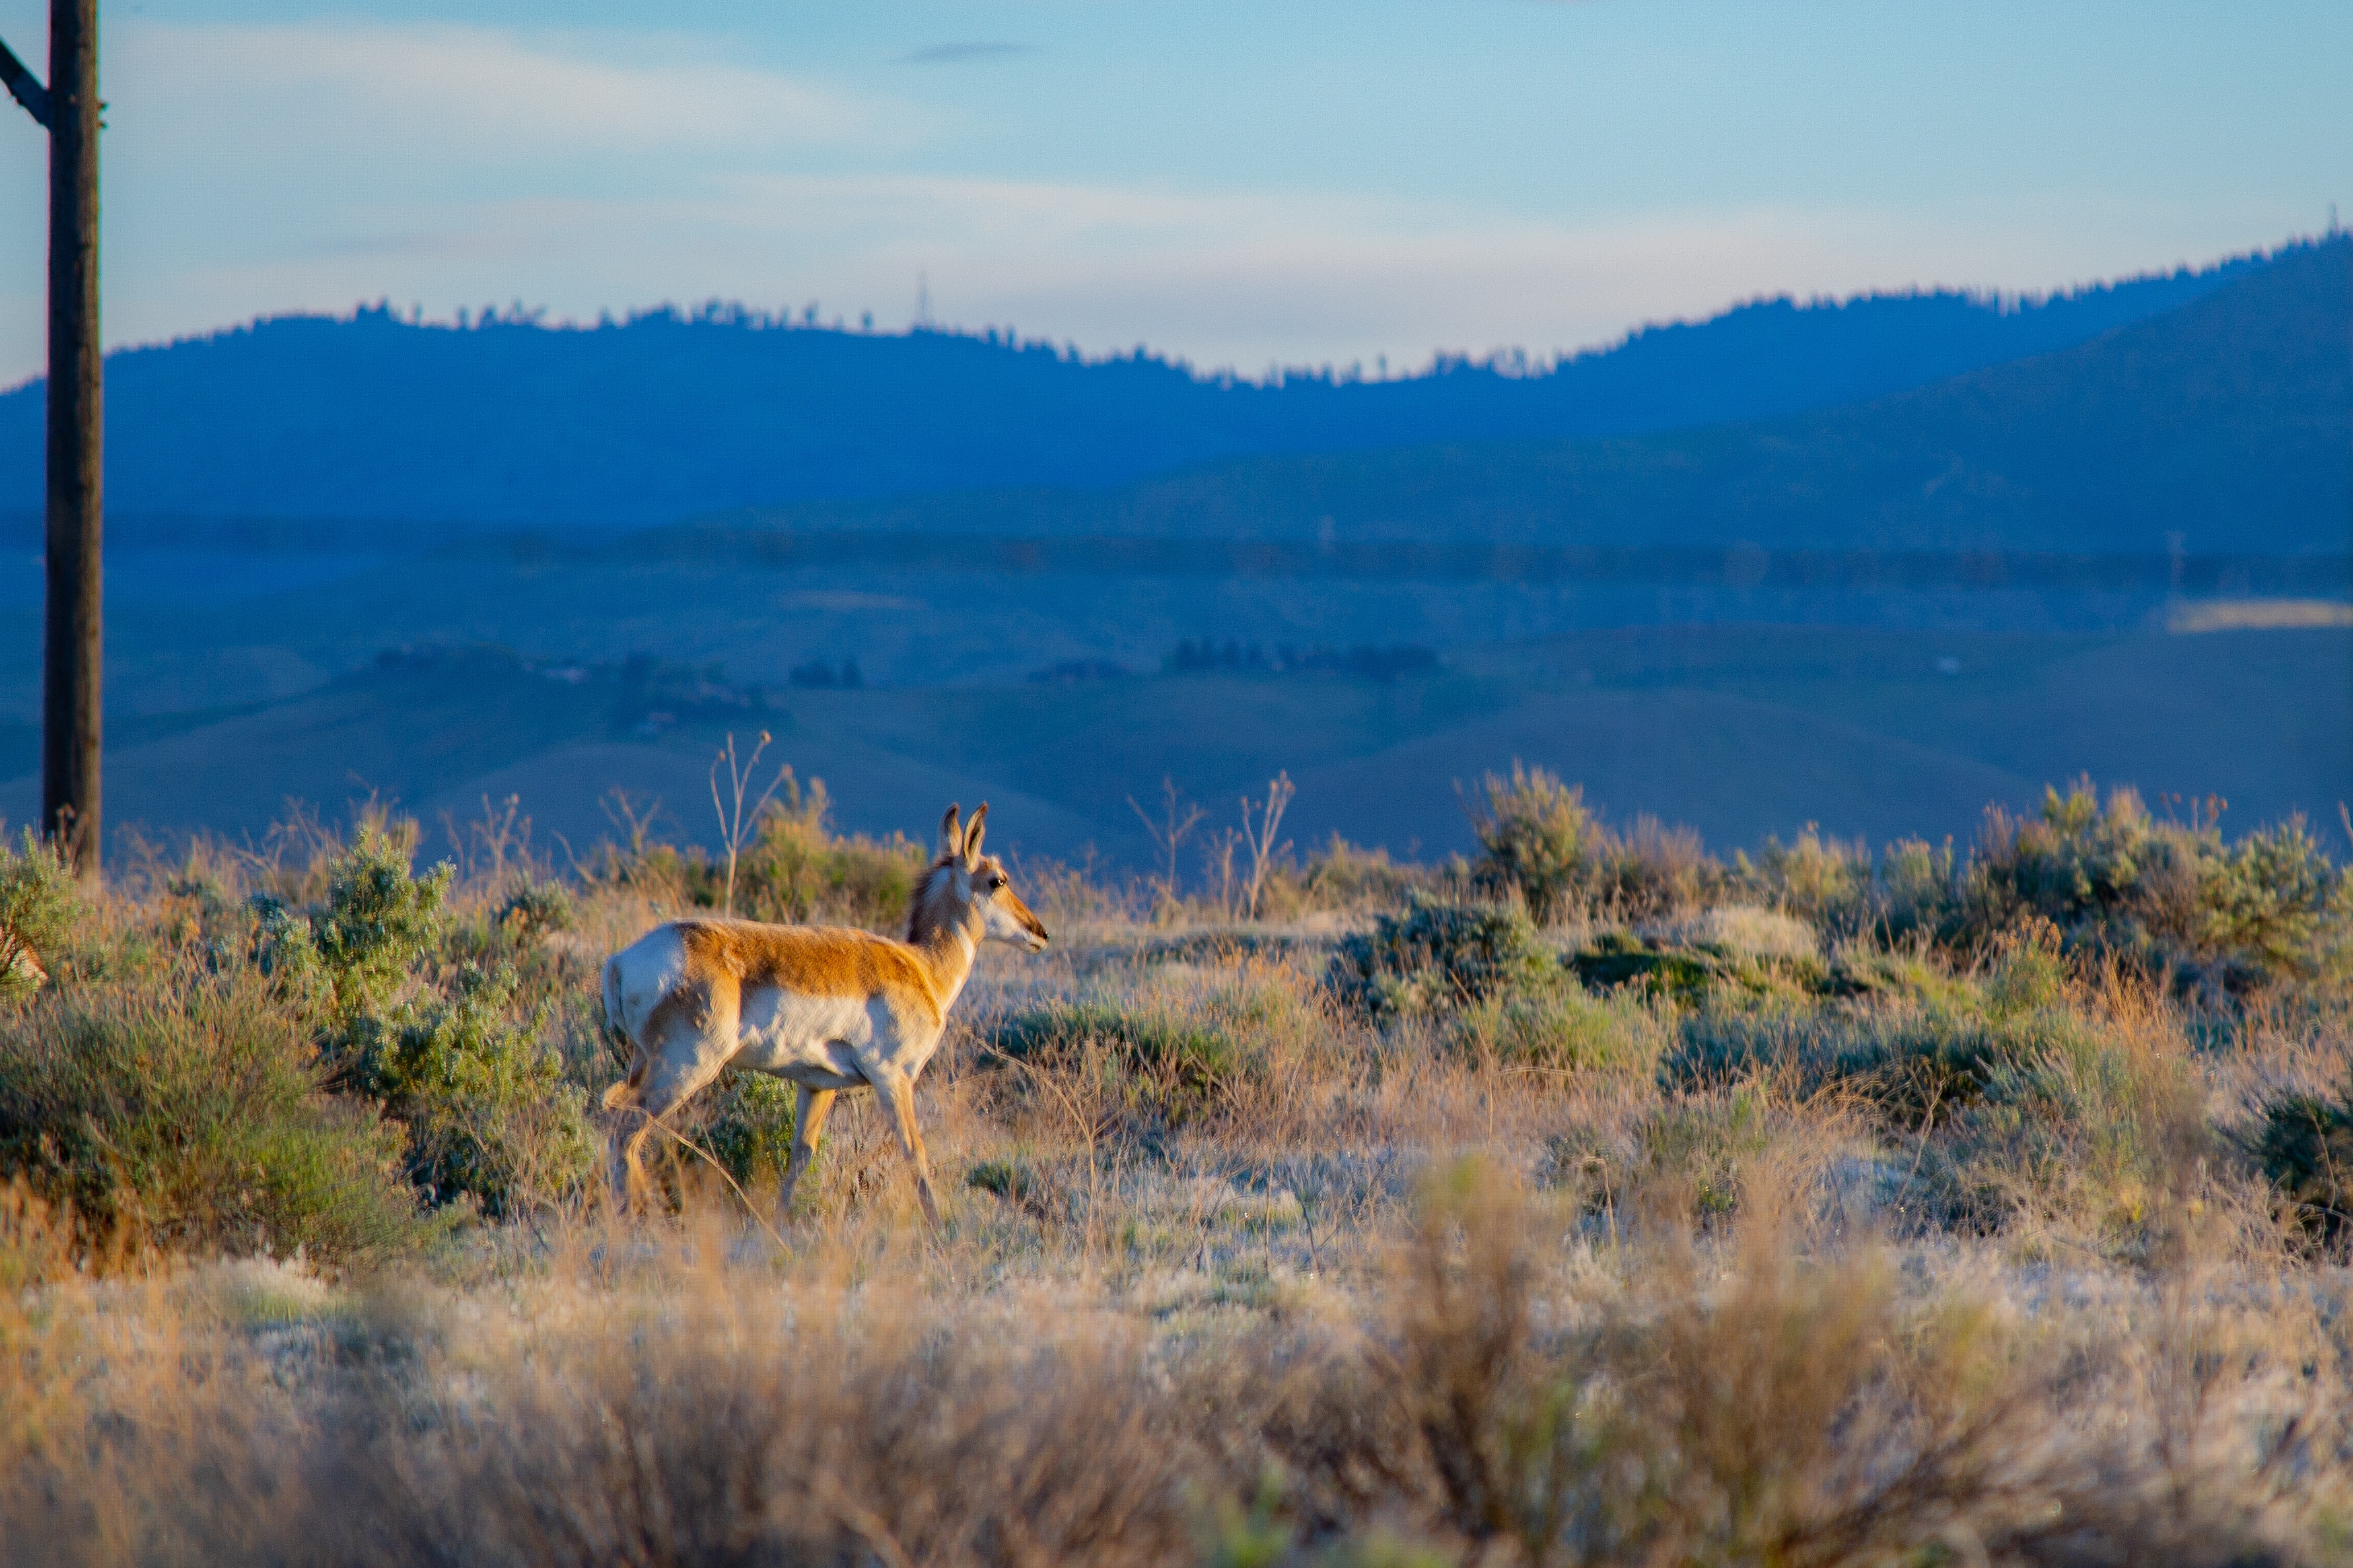
wildlife, vicuna, sky, guanaco, pronghorn, ecoregion, fawn, grassland, national park, plant community, landscape, canidae, shrubland, savanna, prairie, white tailed deer